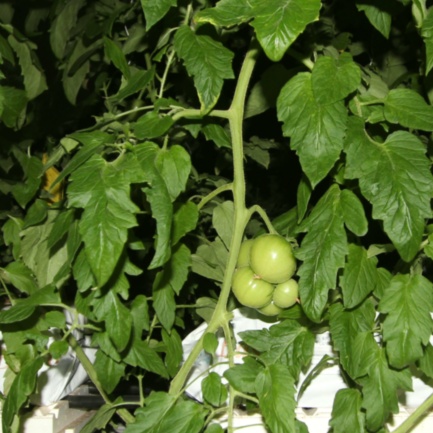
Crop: tomato